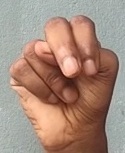
ASL sign: N